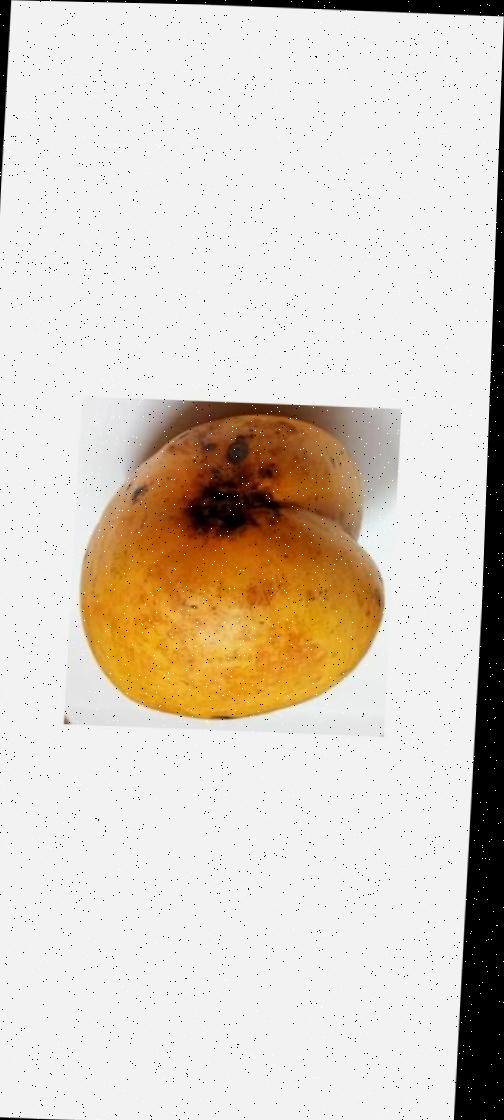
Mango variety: Bari-11